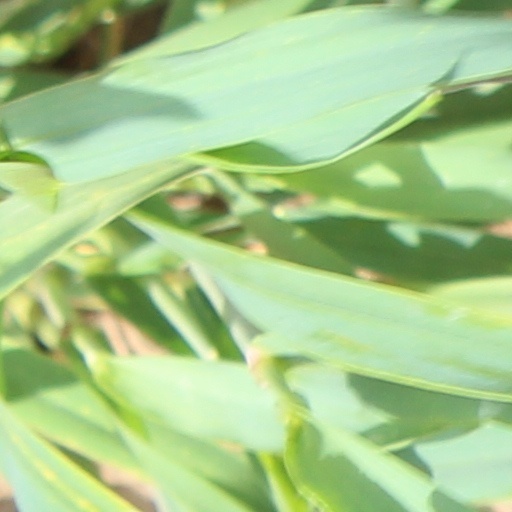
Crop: wheat